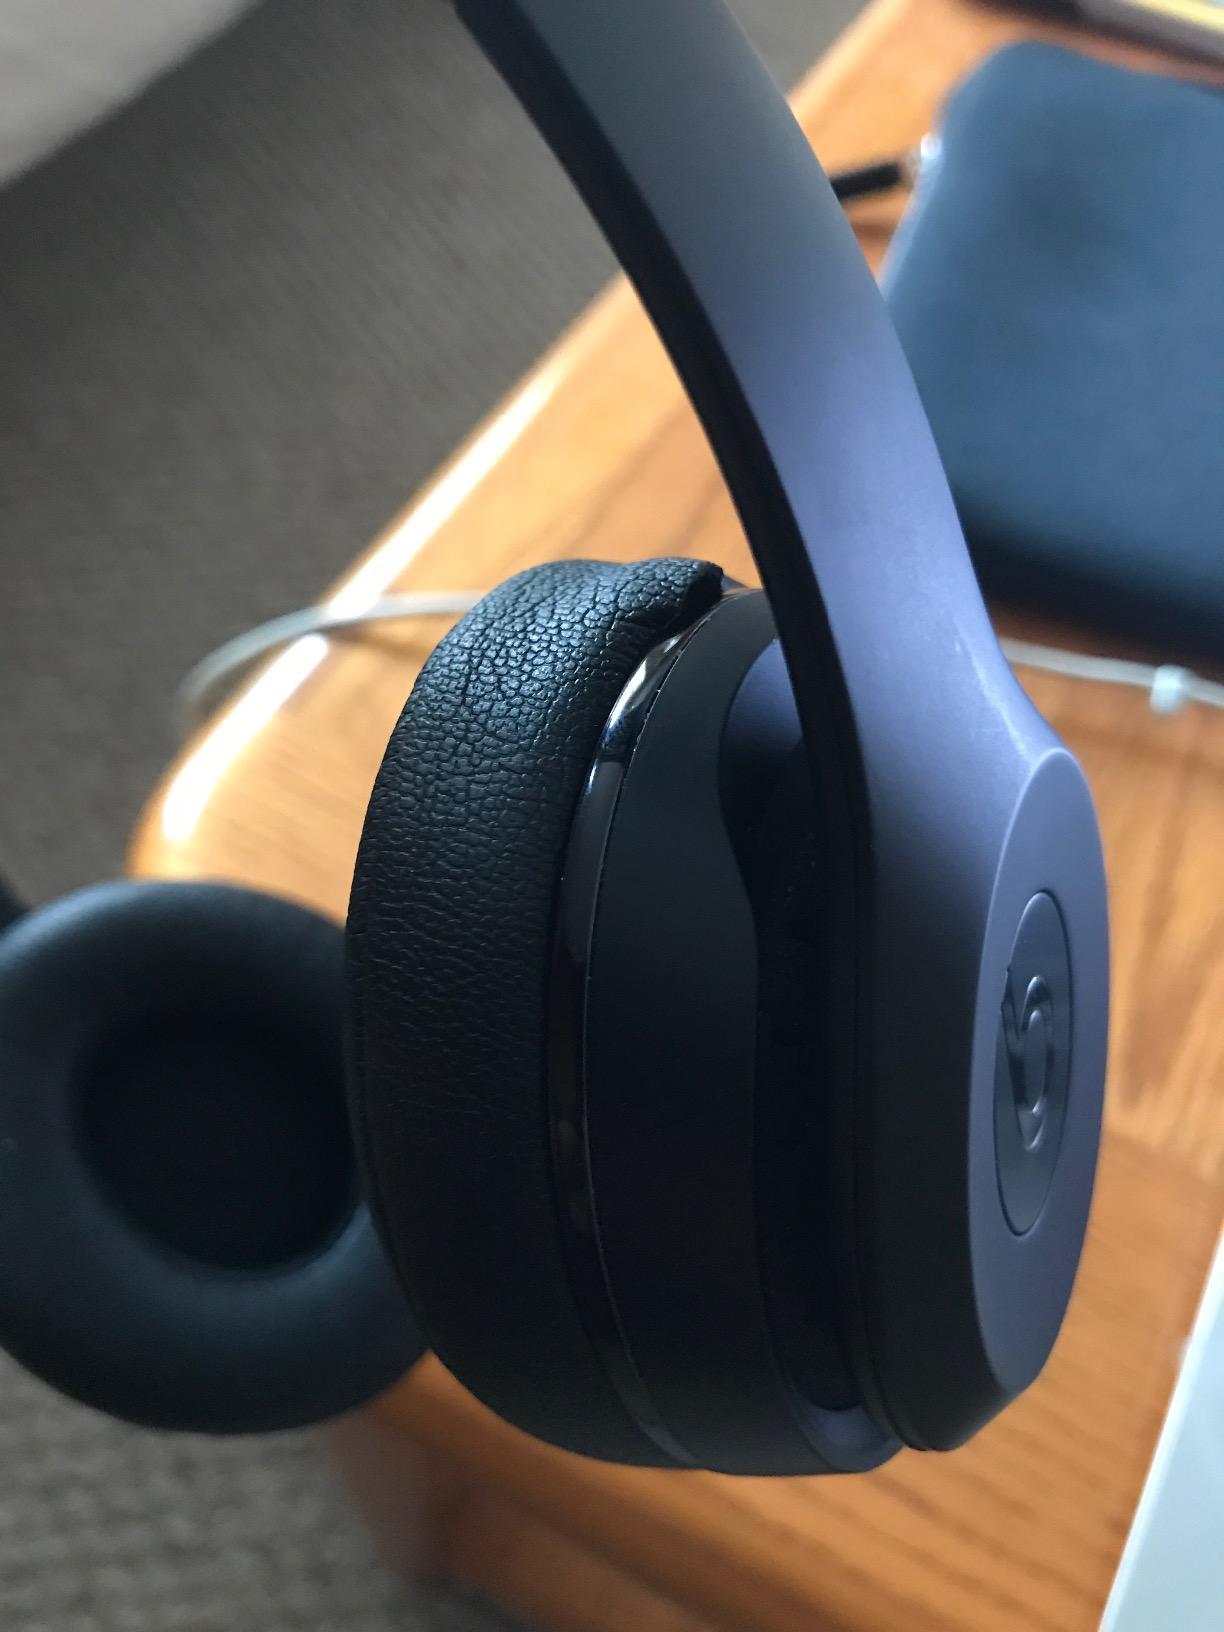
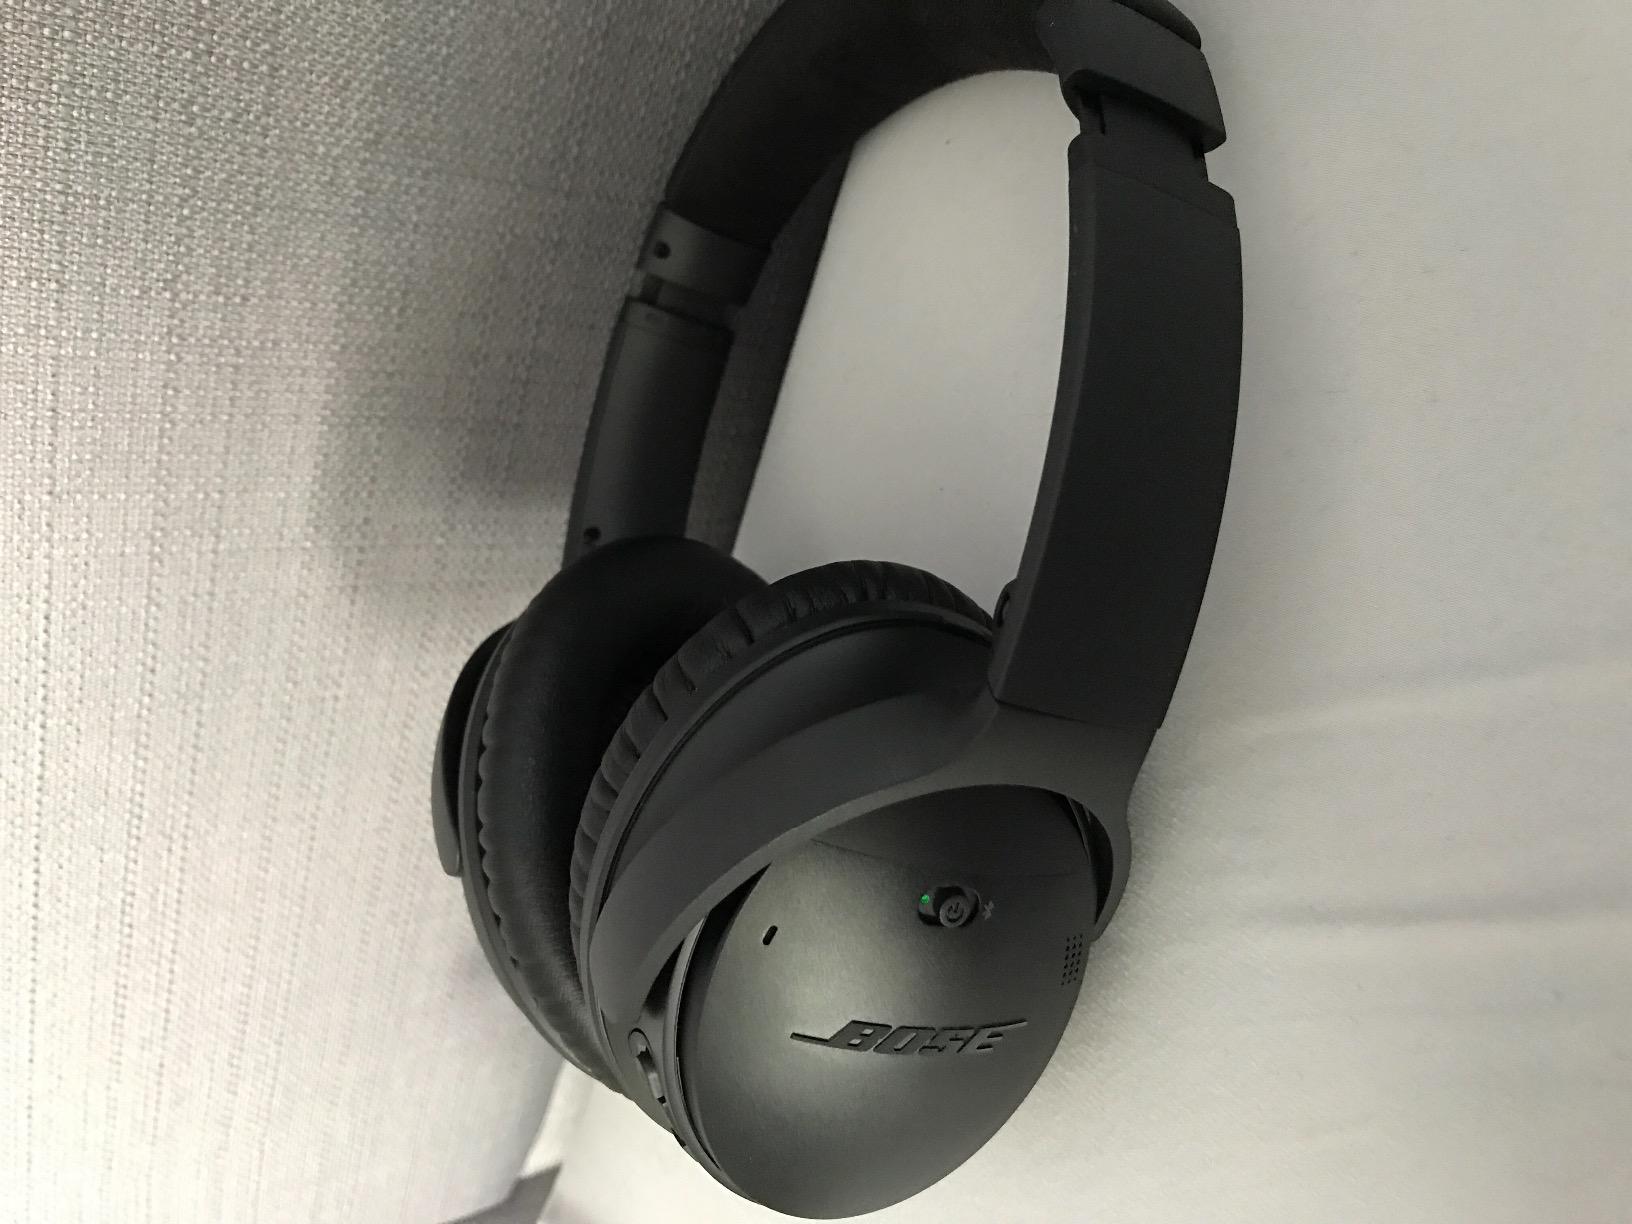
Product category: headphones
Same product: no